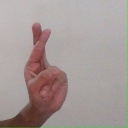
अक्षर: र